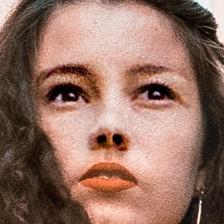
Label: faces